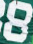
Number: 8